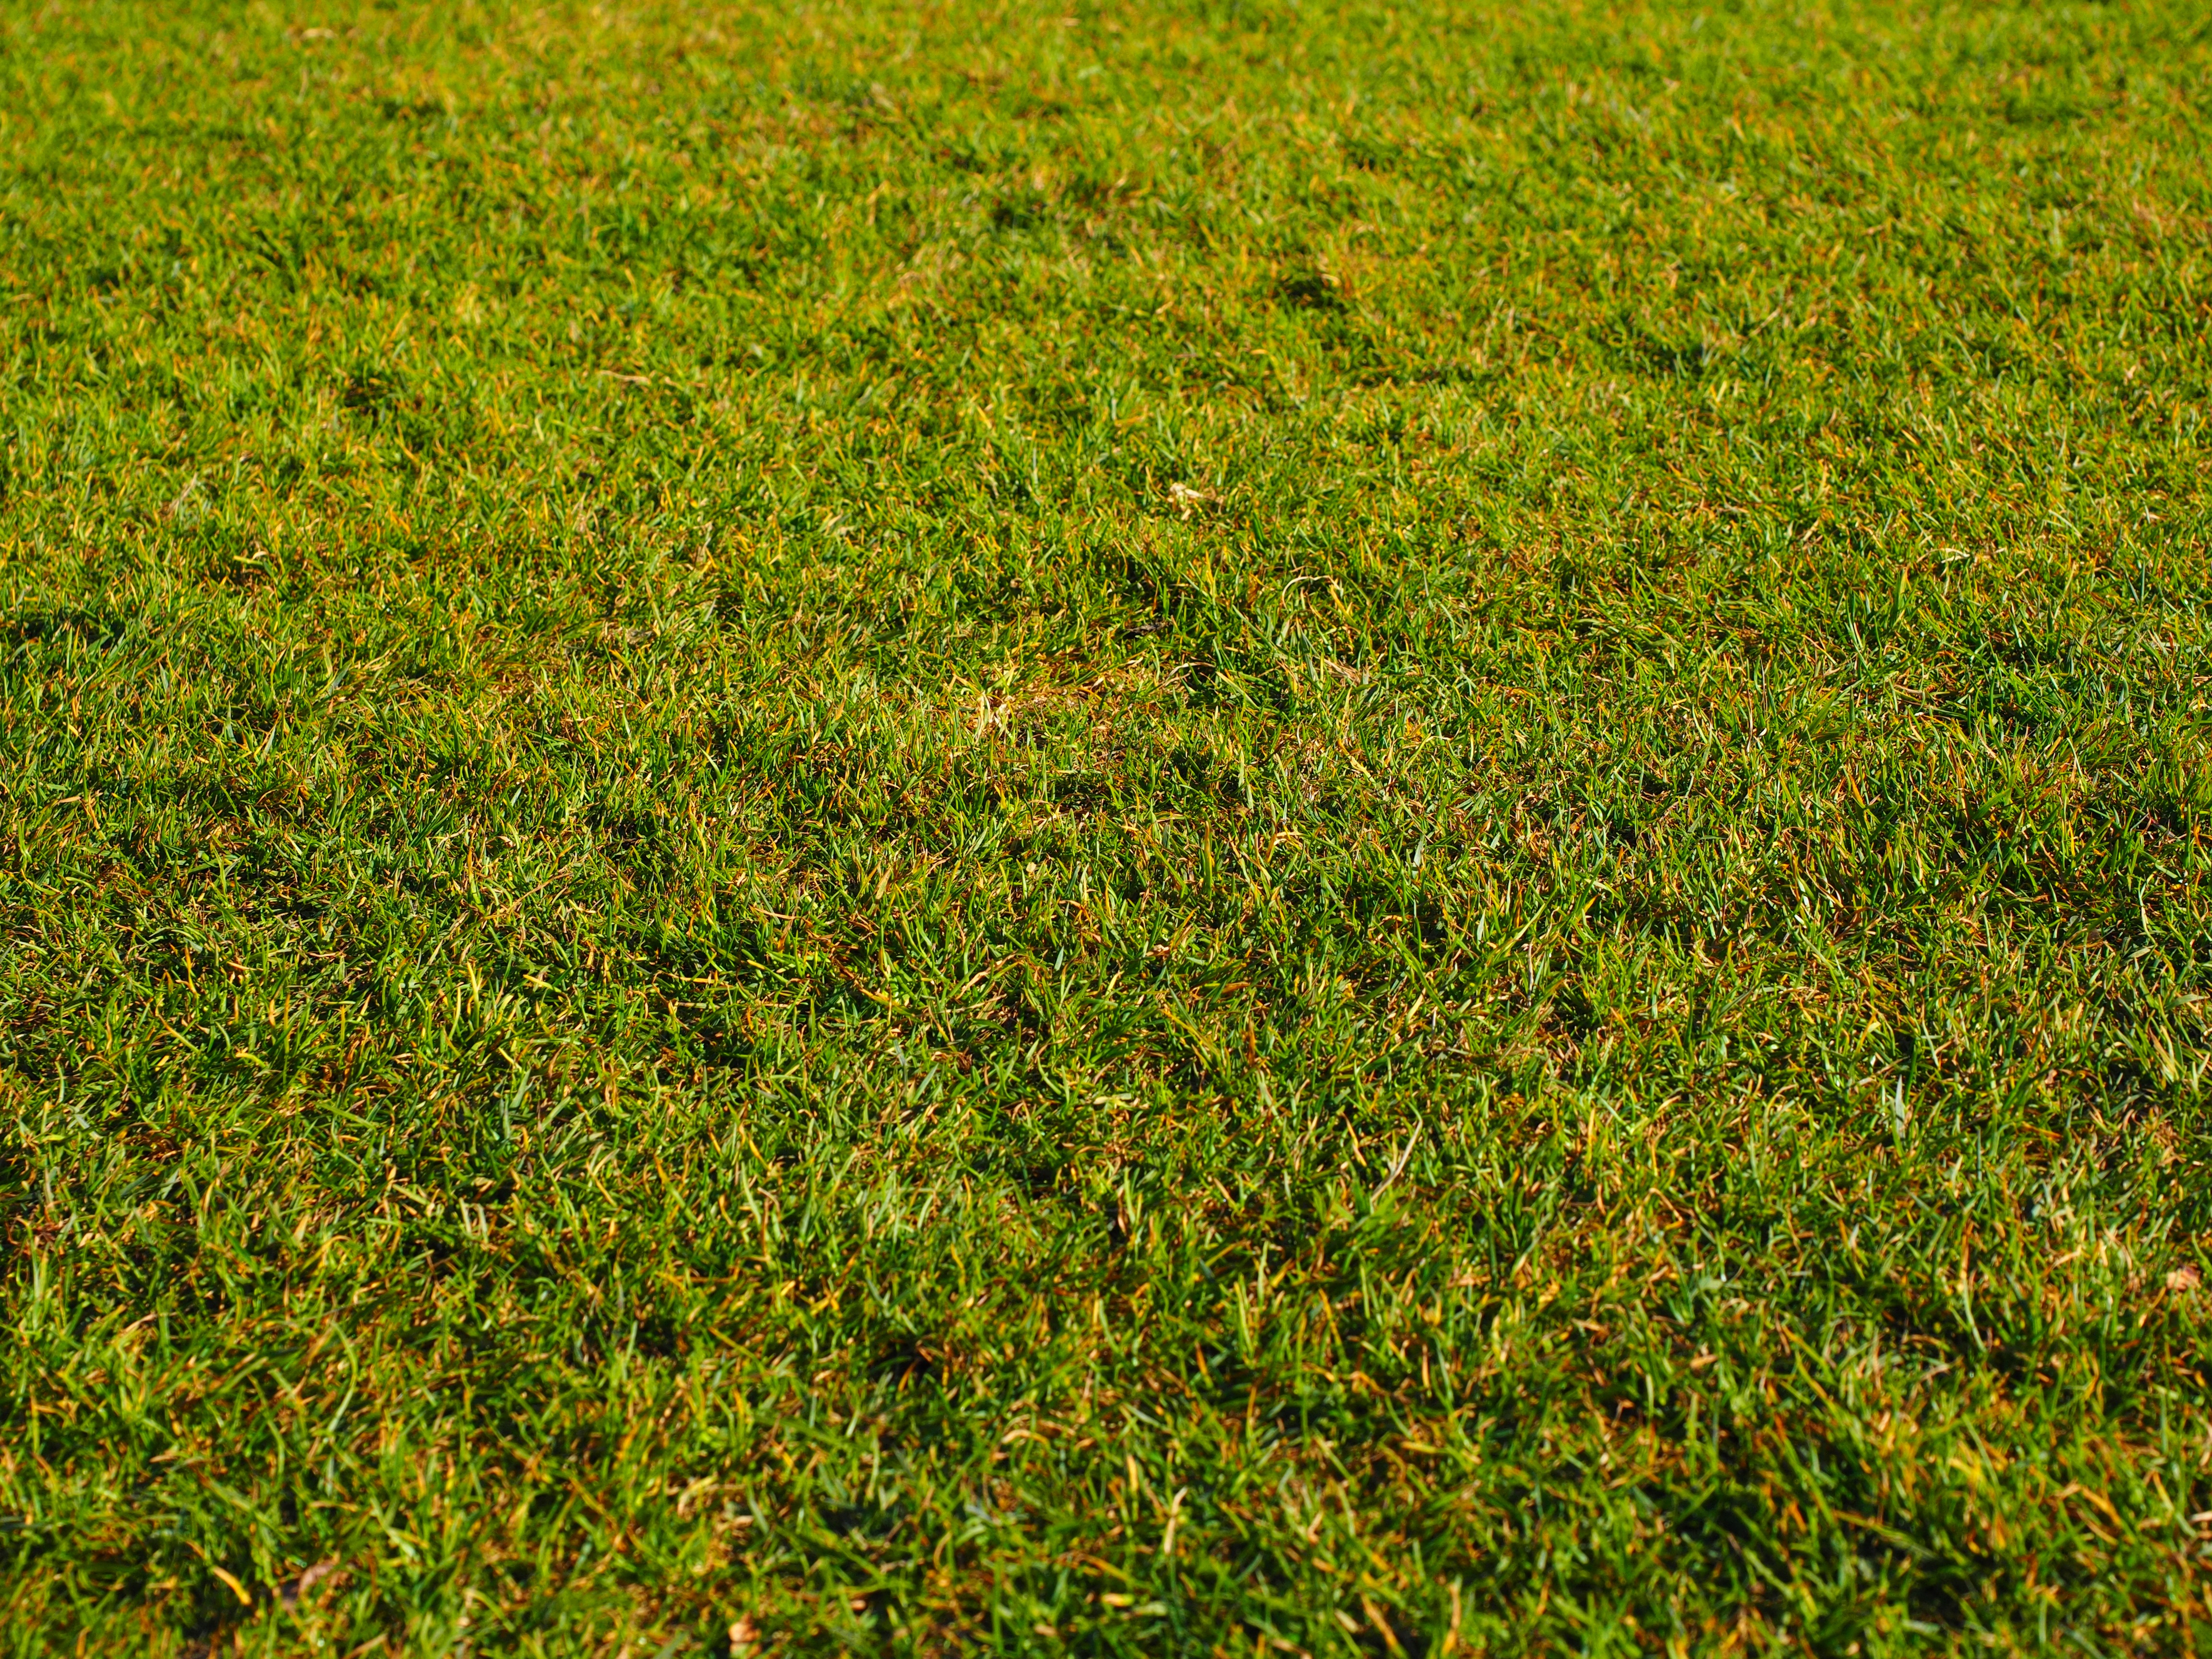
grass, plant, field, lawn, meadow, prairie, sunlight, texture, leaf, flower, spring, green, pasture, soil, background, grassland, vegetation, shrub, wetland, rush, habitat, frisch, ecosystem, tundra, pasture land, blades of grass, natural environment, grass family